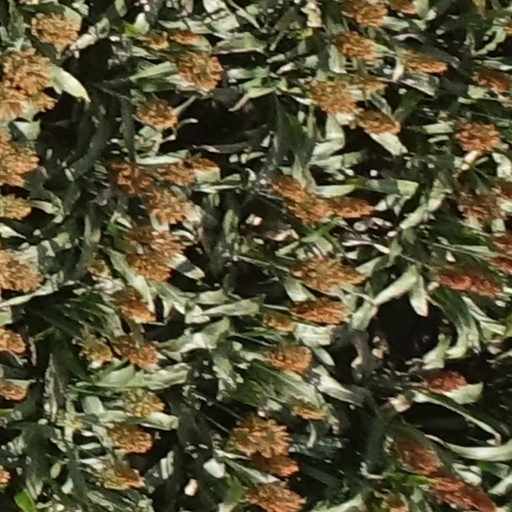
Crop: sorghum